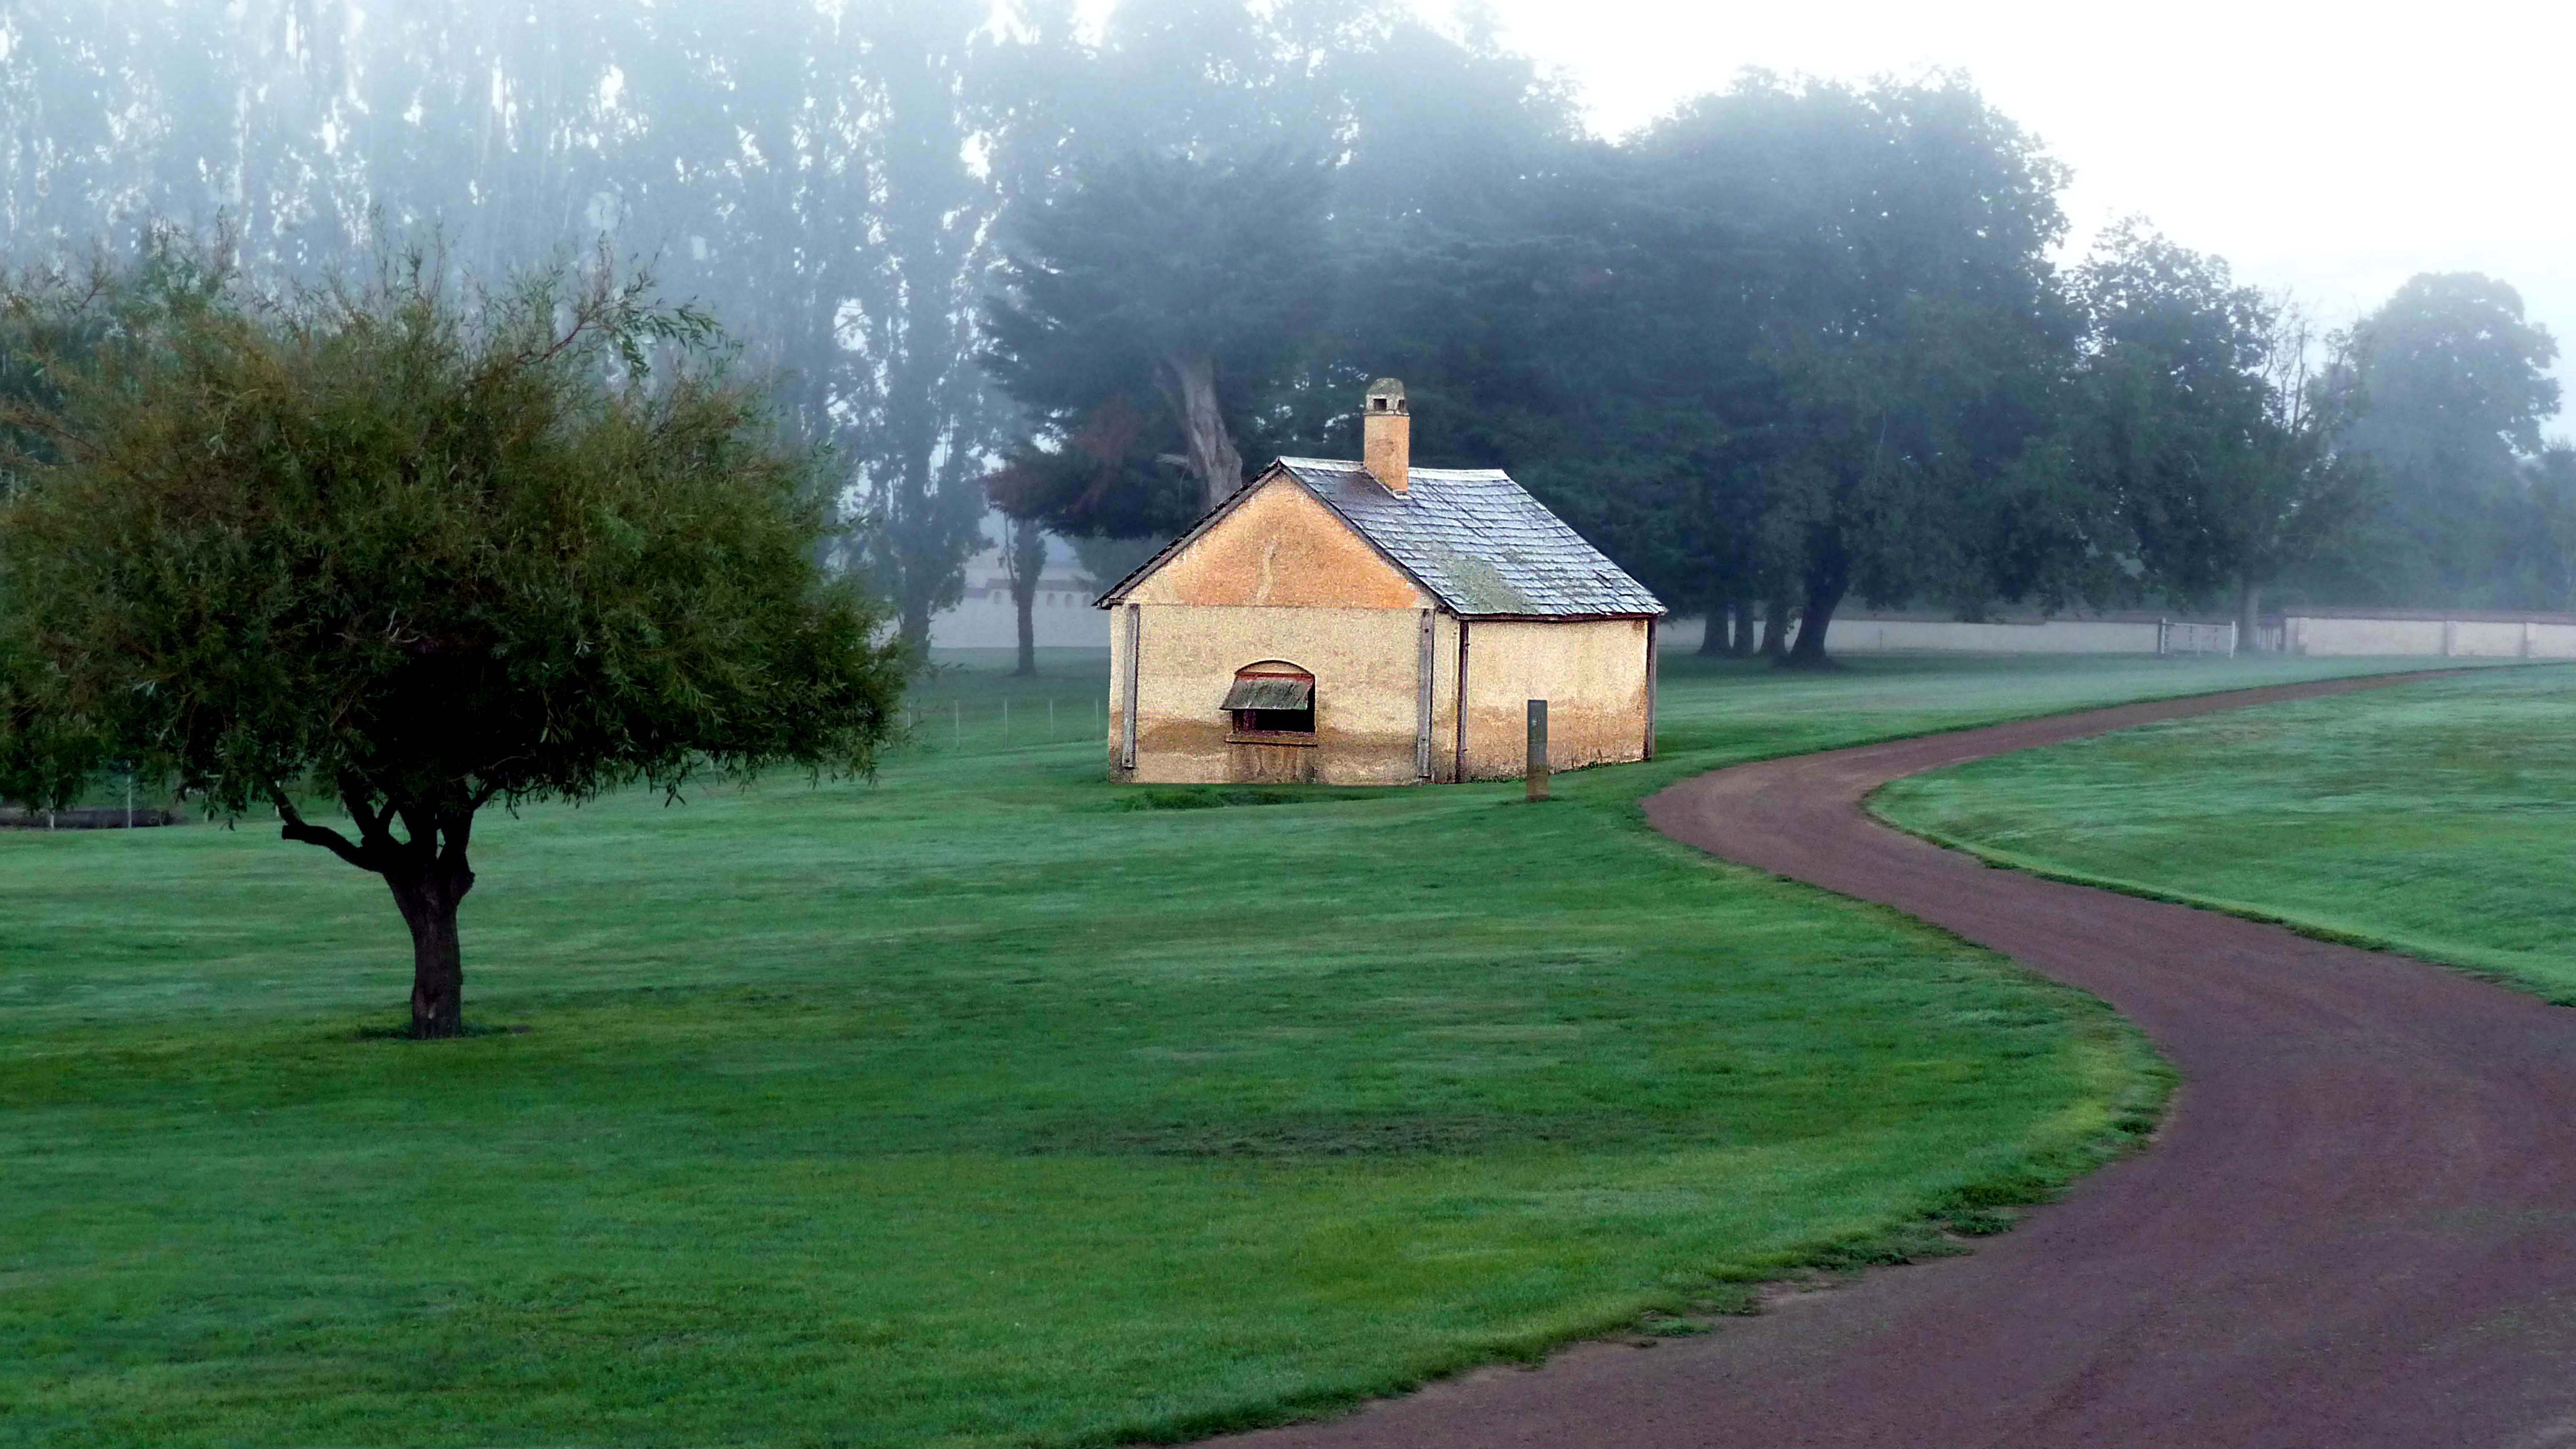
landscape, grass, field, farm, lawn, meadow, country, vacation, travel, pasture, holiday, property, tourism, plain, australia, estate, destination, tasmania, rural area, blacksmith cottage